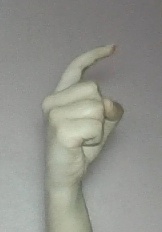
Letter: ra